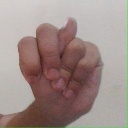
अक्षर: न